Jatinegara railway station

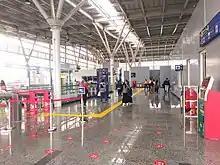

In connection with the construction of the Manggarai–Cikarang doubled-double track, this station was majorly renovated. The new station building with a modern minimalist futuristic architectural style was built to replace the overcapping station left by the Staatsspoorwegen. The original station building by S. Snuyf has been maintained because it has been designated as a cultural heritage by PT KAI's Architectural Design and Preservation Center Unit. However, for reasons of passenger comfort, PT KAI and the Directorate General of Railways have provided a skybridge and escalator in the new station building.